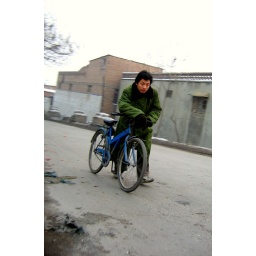
Cyclist pushing his bike up a hill in the suburbs of Luoyang, Henan